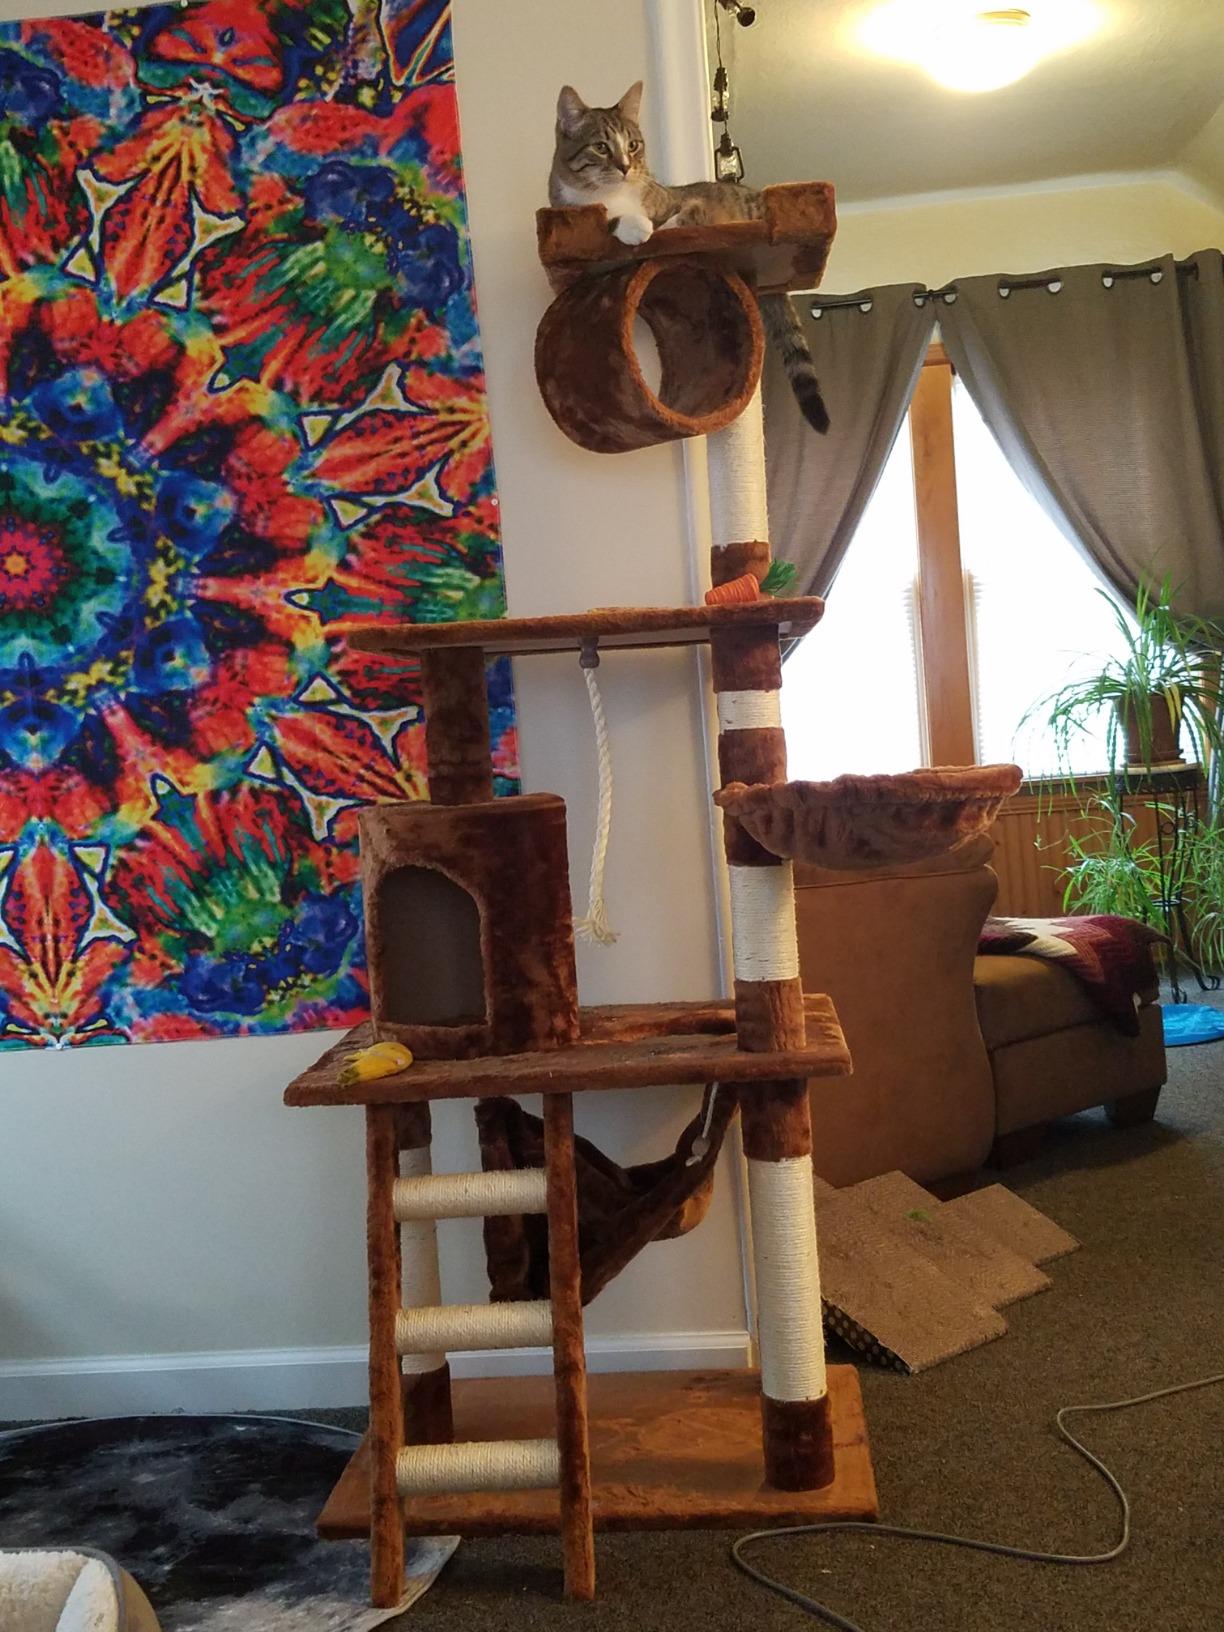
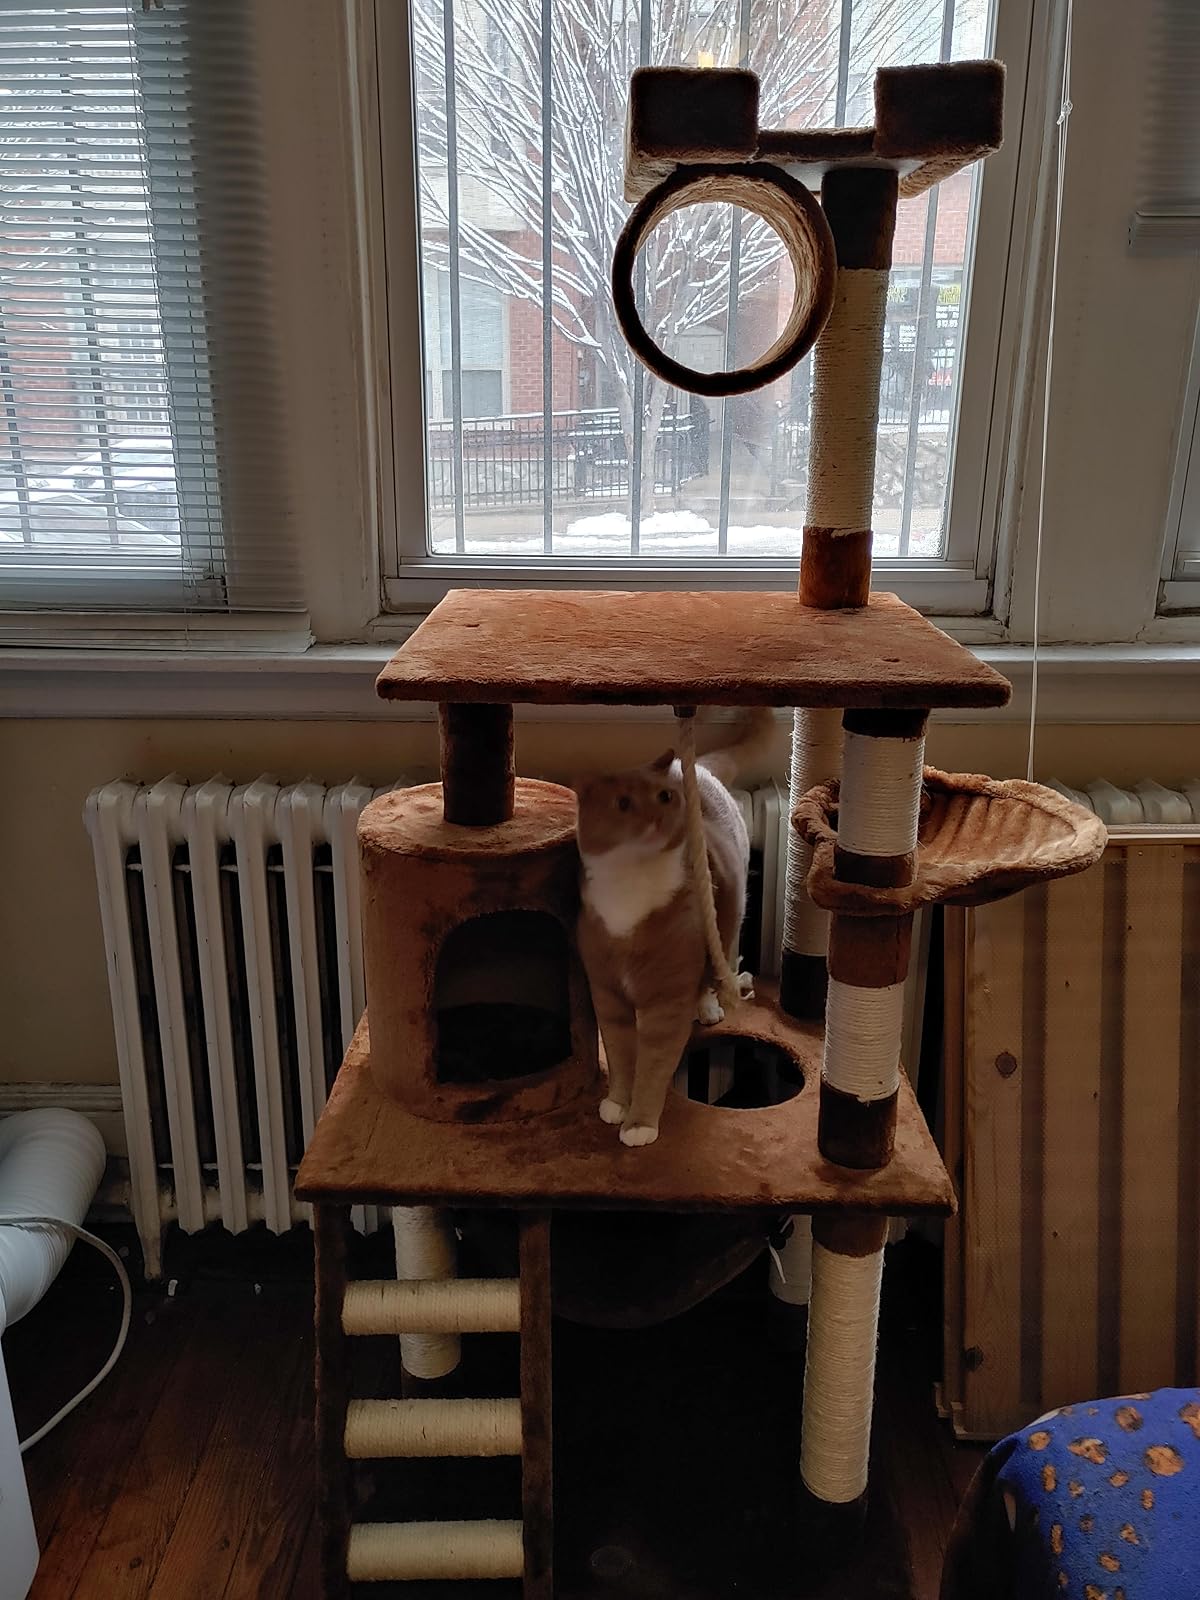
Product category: items_cat tree
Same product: yes